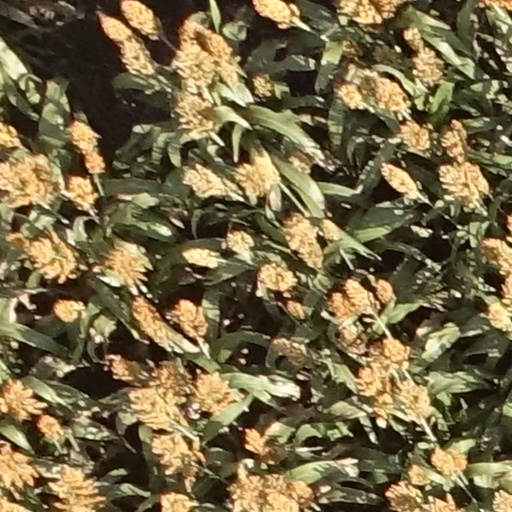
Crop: sorghum